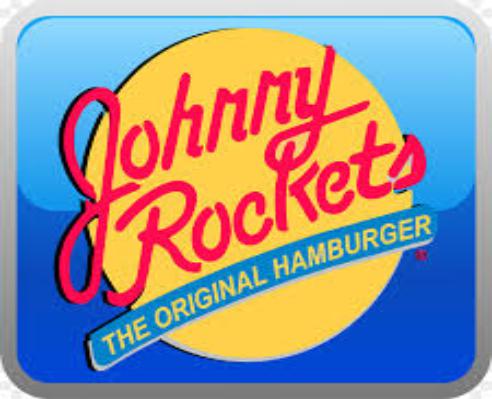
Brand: Johnny Rockets
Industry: Food